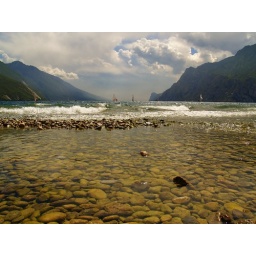
Garda lake - stones under water...